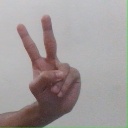
अक्षर: ऐ